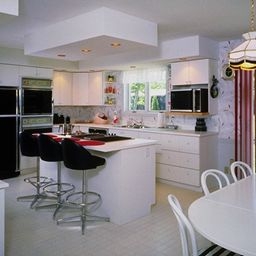
Room type: kitchen